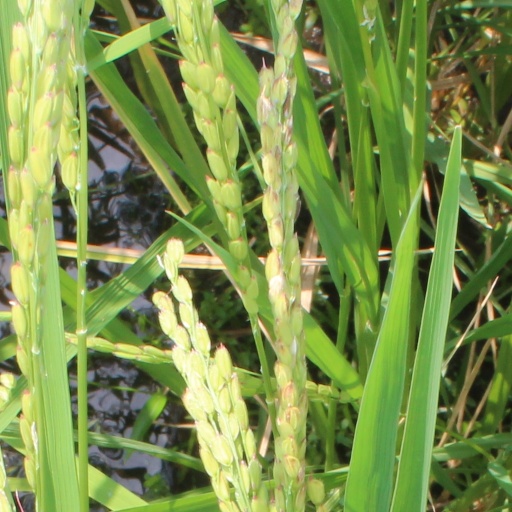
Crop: rice